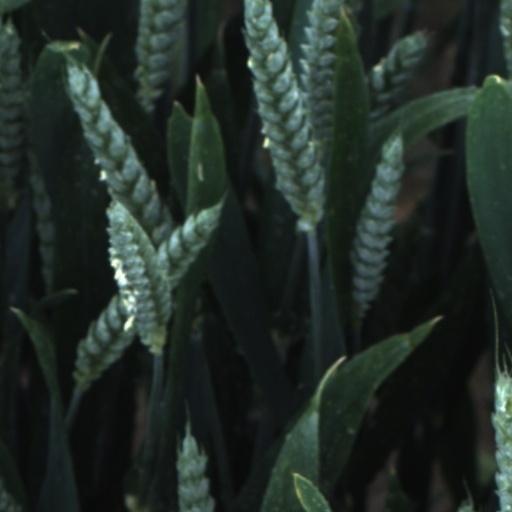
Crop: wheat